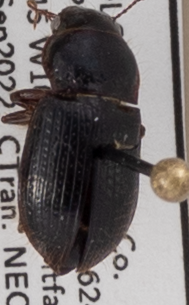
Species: Piosoma setosum
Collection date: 2022-09-14
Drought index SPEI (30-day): -1.216
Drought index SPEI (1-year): -1.594
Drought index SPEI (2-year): -1.45